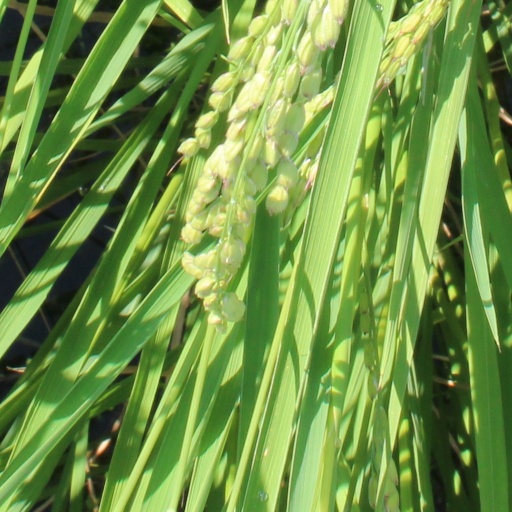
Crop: rice